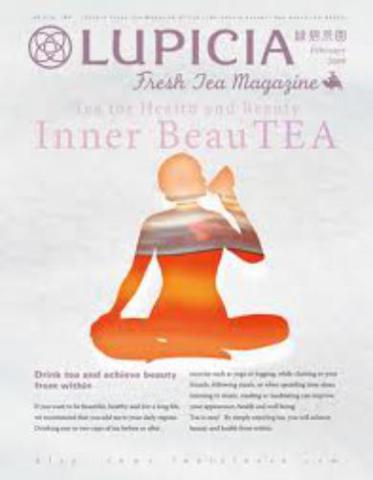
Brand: lupicia
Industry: Food